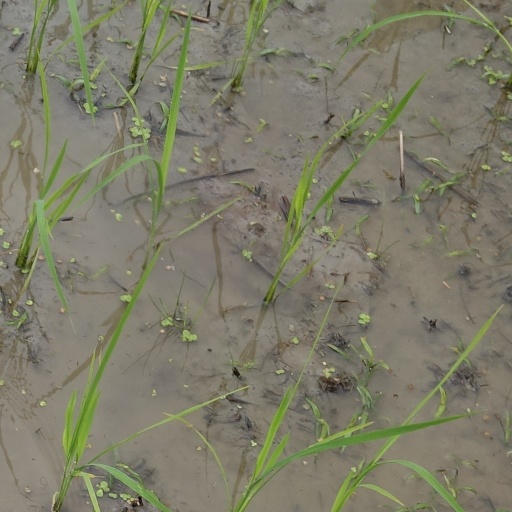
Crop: rice